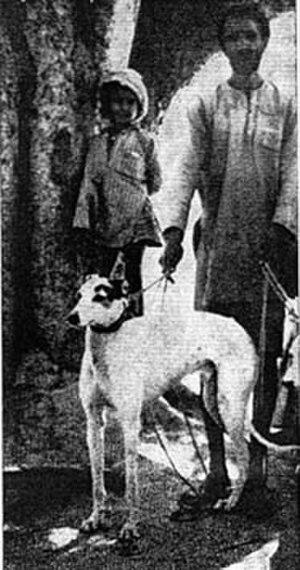
Le lévrier Rampur, ou en forme courte le Rampur, est un lévrier originaire de l'ancienne région de Rampur, au nord de l'Inde entre Delhi et Bareilly.